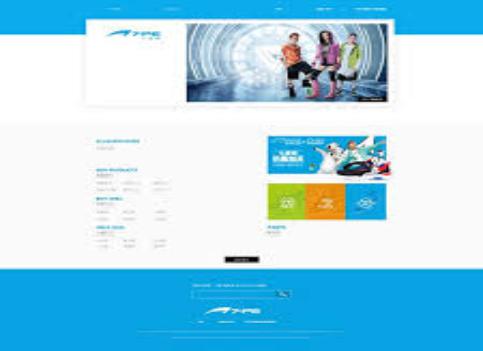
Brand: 7-PE
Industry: Clothes